Skybus (Aqua Avia)

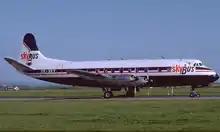
Skybus Vickers Viscount ZK-SKY

Skybus was an attempt to create a privately owned commercial airline in New Zealand during the 1970s, a time of state-owned public transport. It was a brainchild of the entrepreneur Matt Thomson. Matt Thompson was a businessman who had founded the successful Car Haulaways Transport Group. Frustrated by problems with the Cook Strait ferries, he then proceeded to set up Nationwide Air which utilised two ATL.98 Carvairs on freight work from the late 1970s.